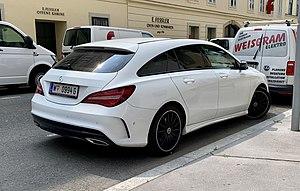
La Mercedes-Benz Classe CLA est une gamme d'automobile compacte ayant une carrosserie de berline coupé tricorps et shooting-brake sportif du constructeur allemand Mercedes-Benz. Dérivée de la Classe A Type 176, elle est produite de 2013 à début 2019, puis une nouvelle version voit le jour en 2019.